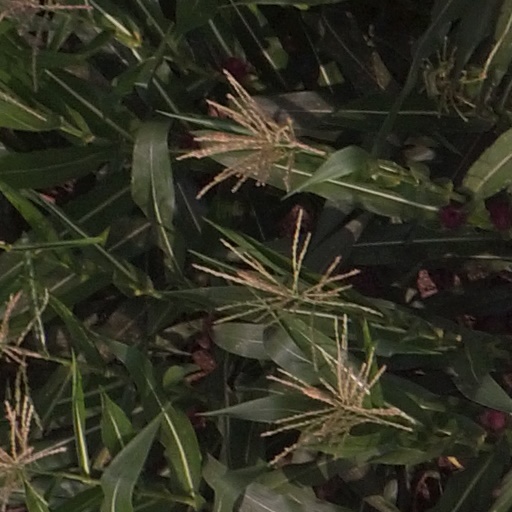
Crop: maize; corn